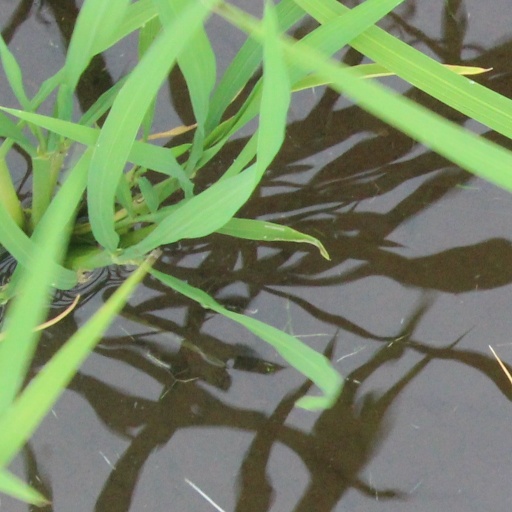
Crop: rice